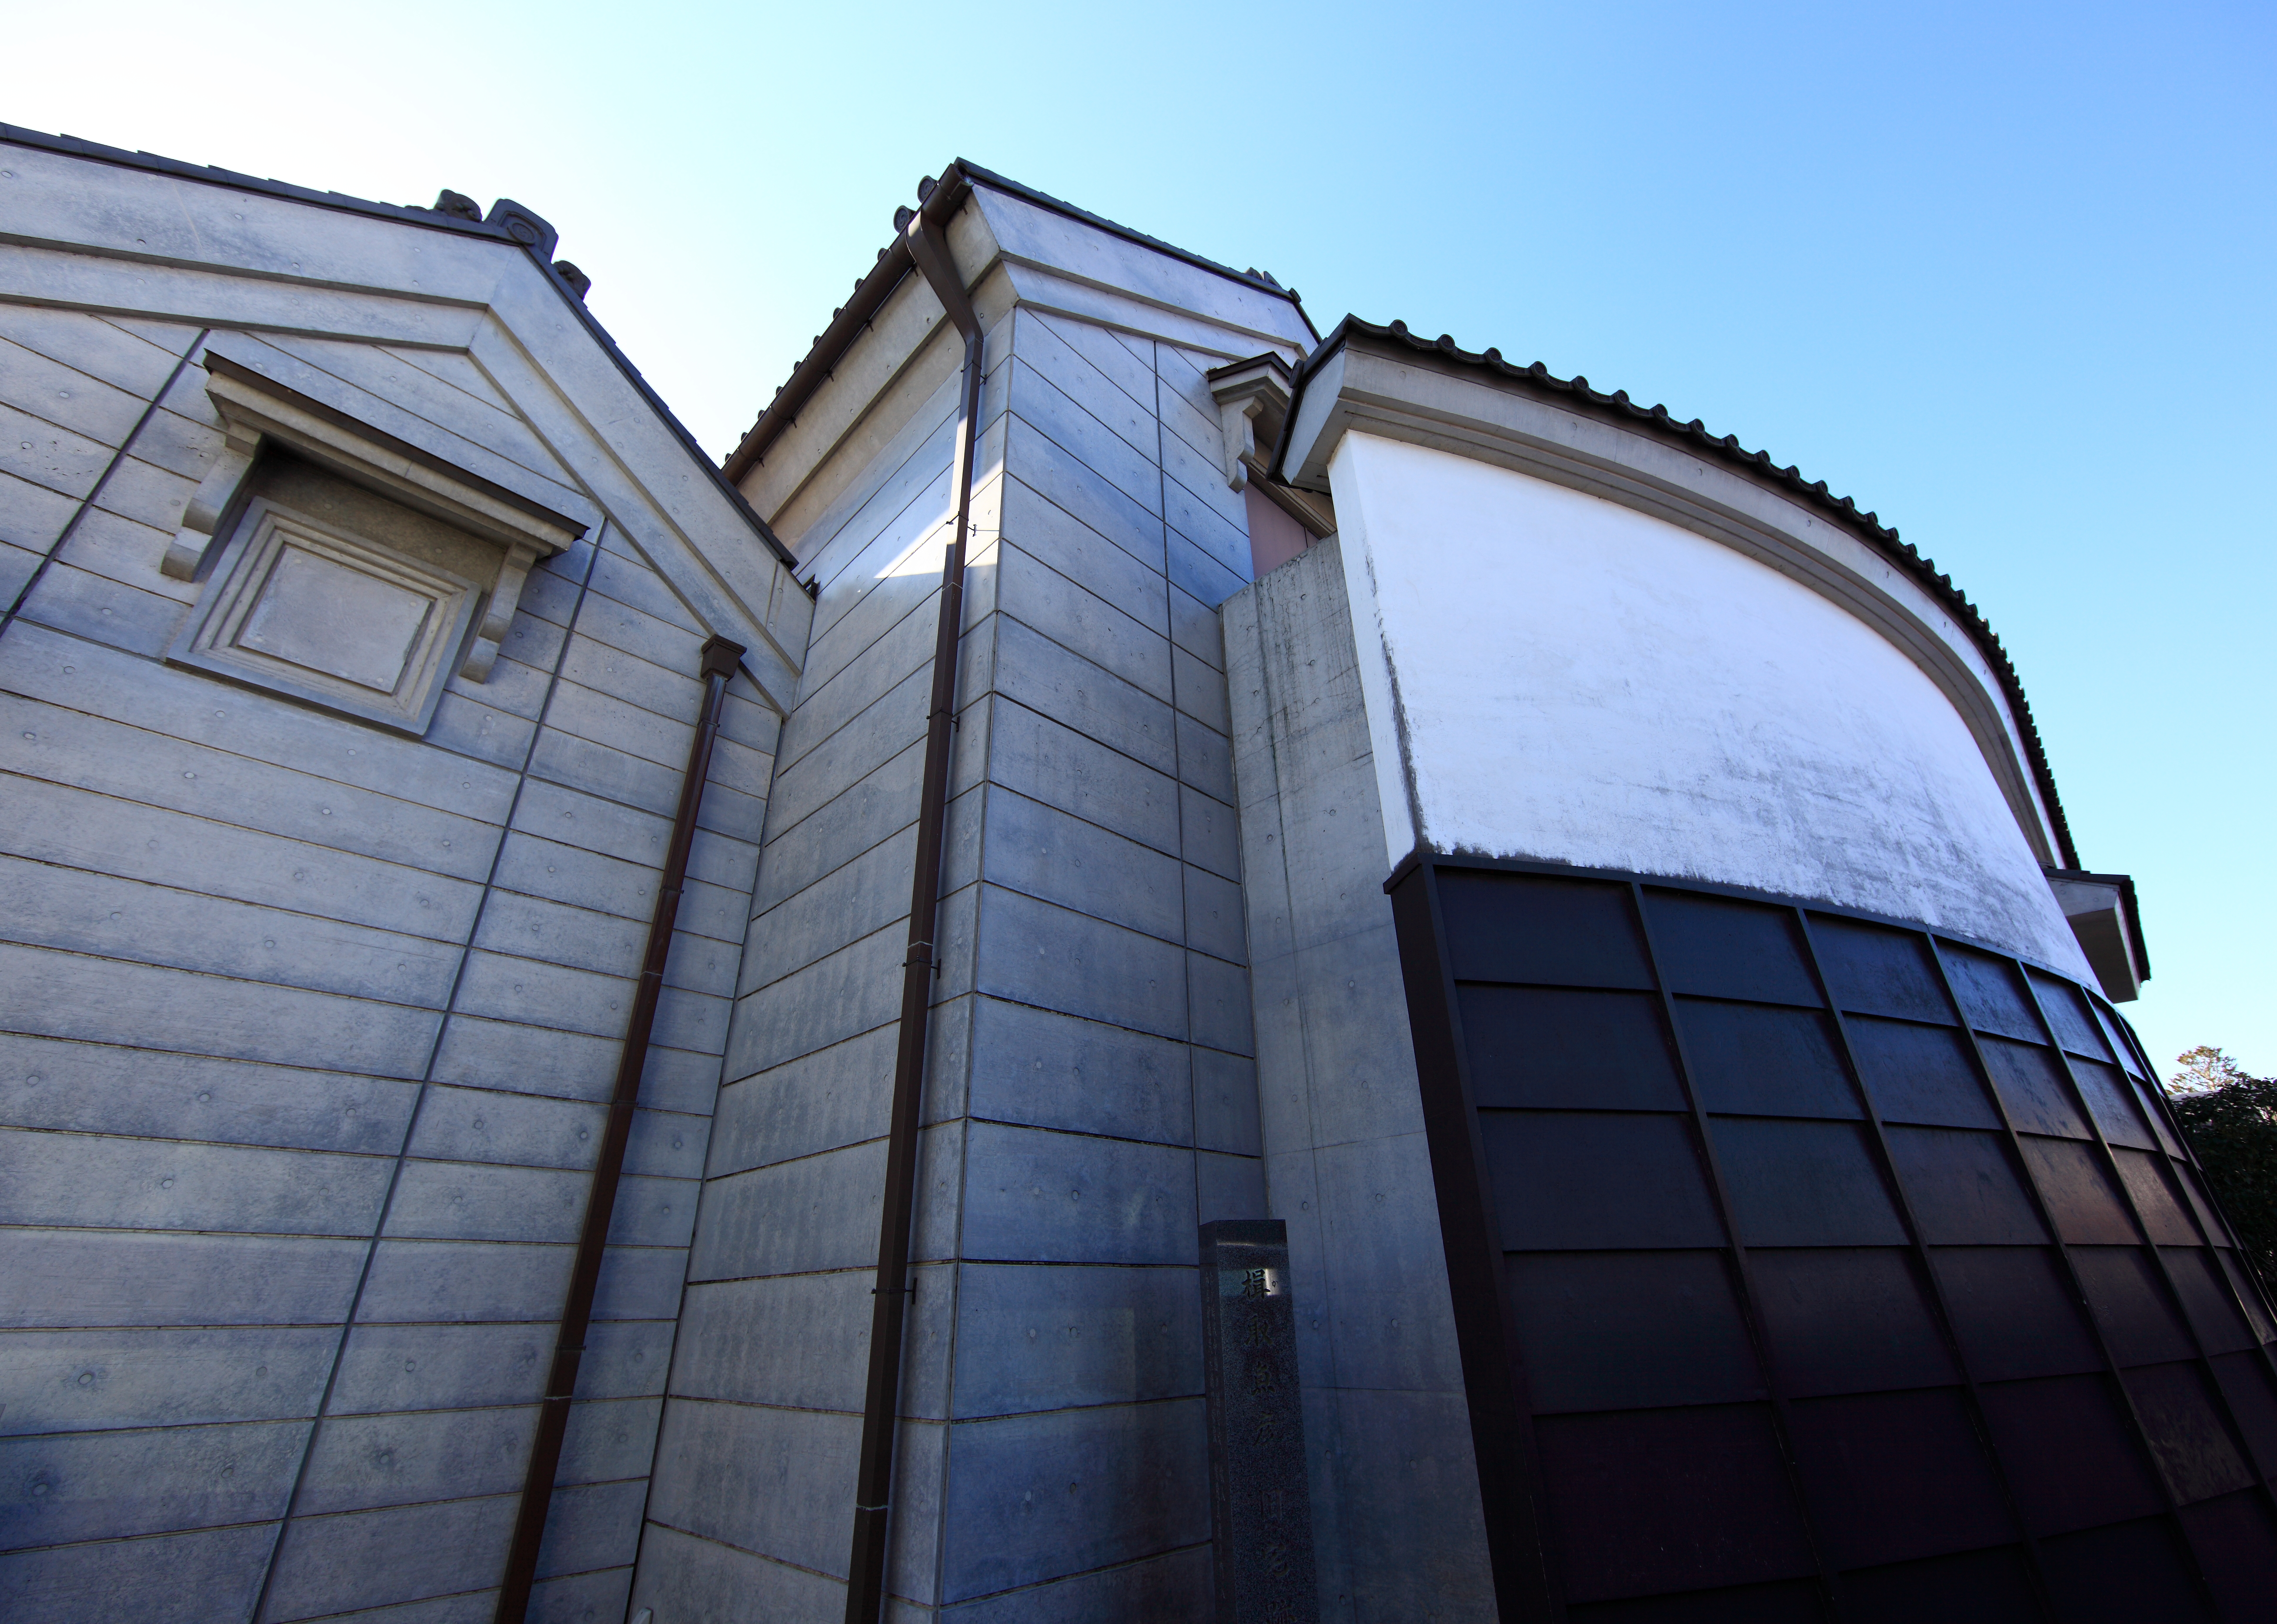
architecture, roof, building, skyscraper, wall, high, facade, blue, 5d, hires, markii, hi, res, resolution, chiba, canonef14mmf28liiusm, katori, siding